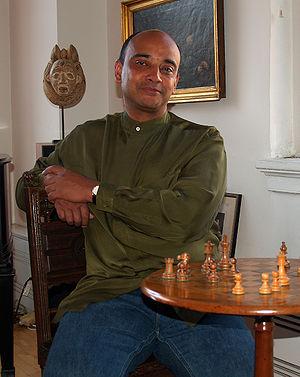
Cette liste de personnalités ghanéennes notables comprend des personnes nées au Ghana et des personnes d'ascendance ghanéenne, qui se distinguent par leur vie ou leur travail.
Kwame Anthony Appiah est un philosophe ghanéen né en 1954. Il s’intéresse notamment à la théorie politique et morale, à la philosophie du langage et à l’histoire culturelle africaine.